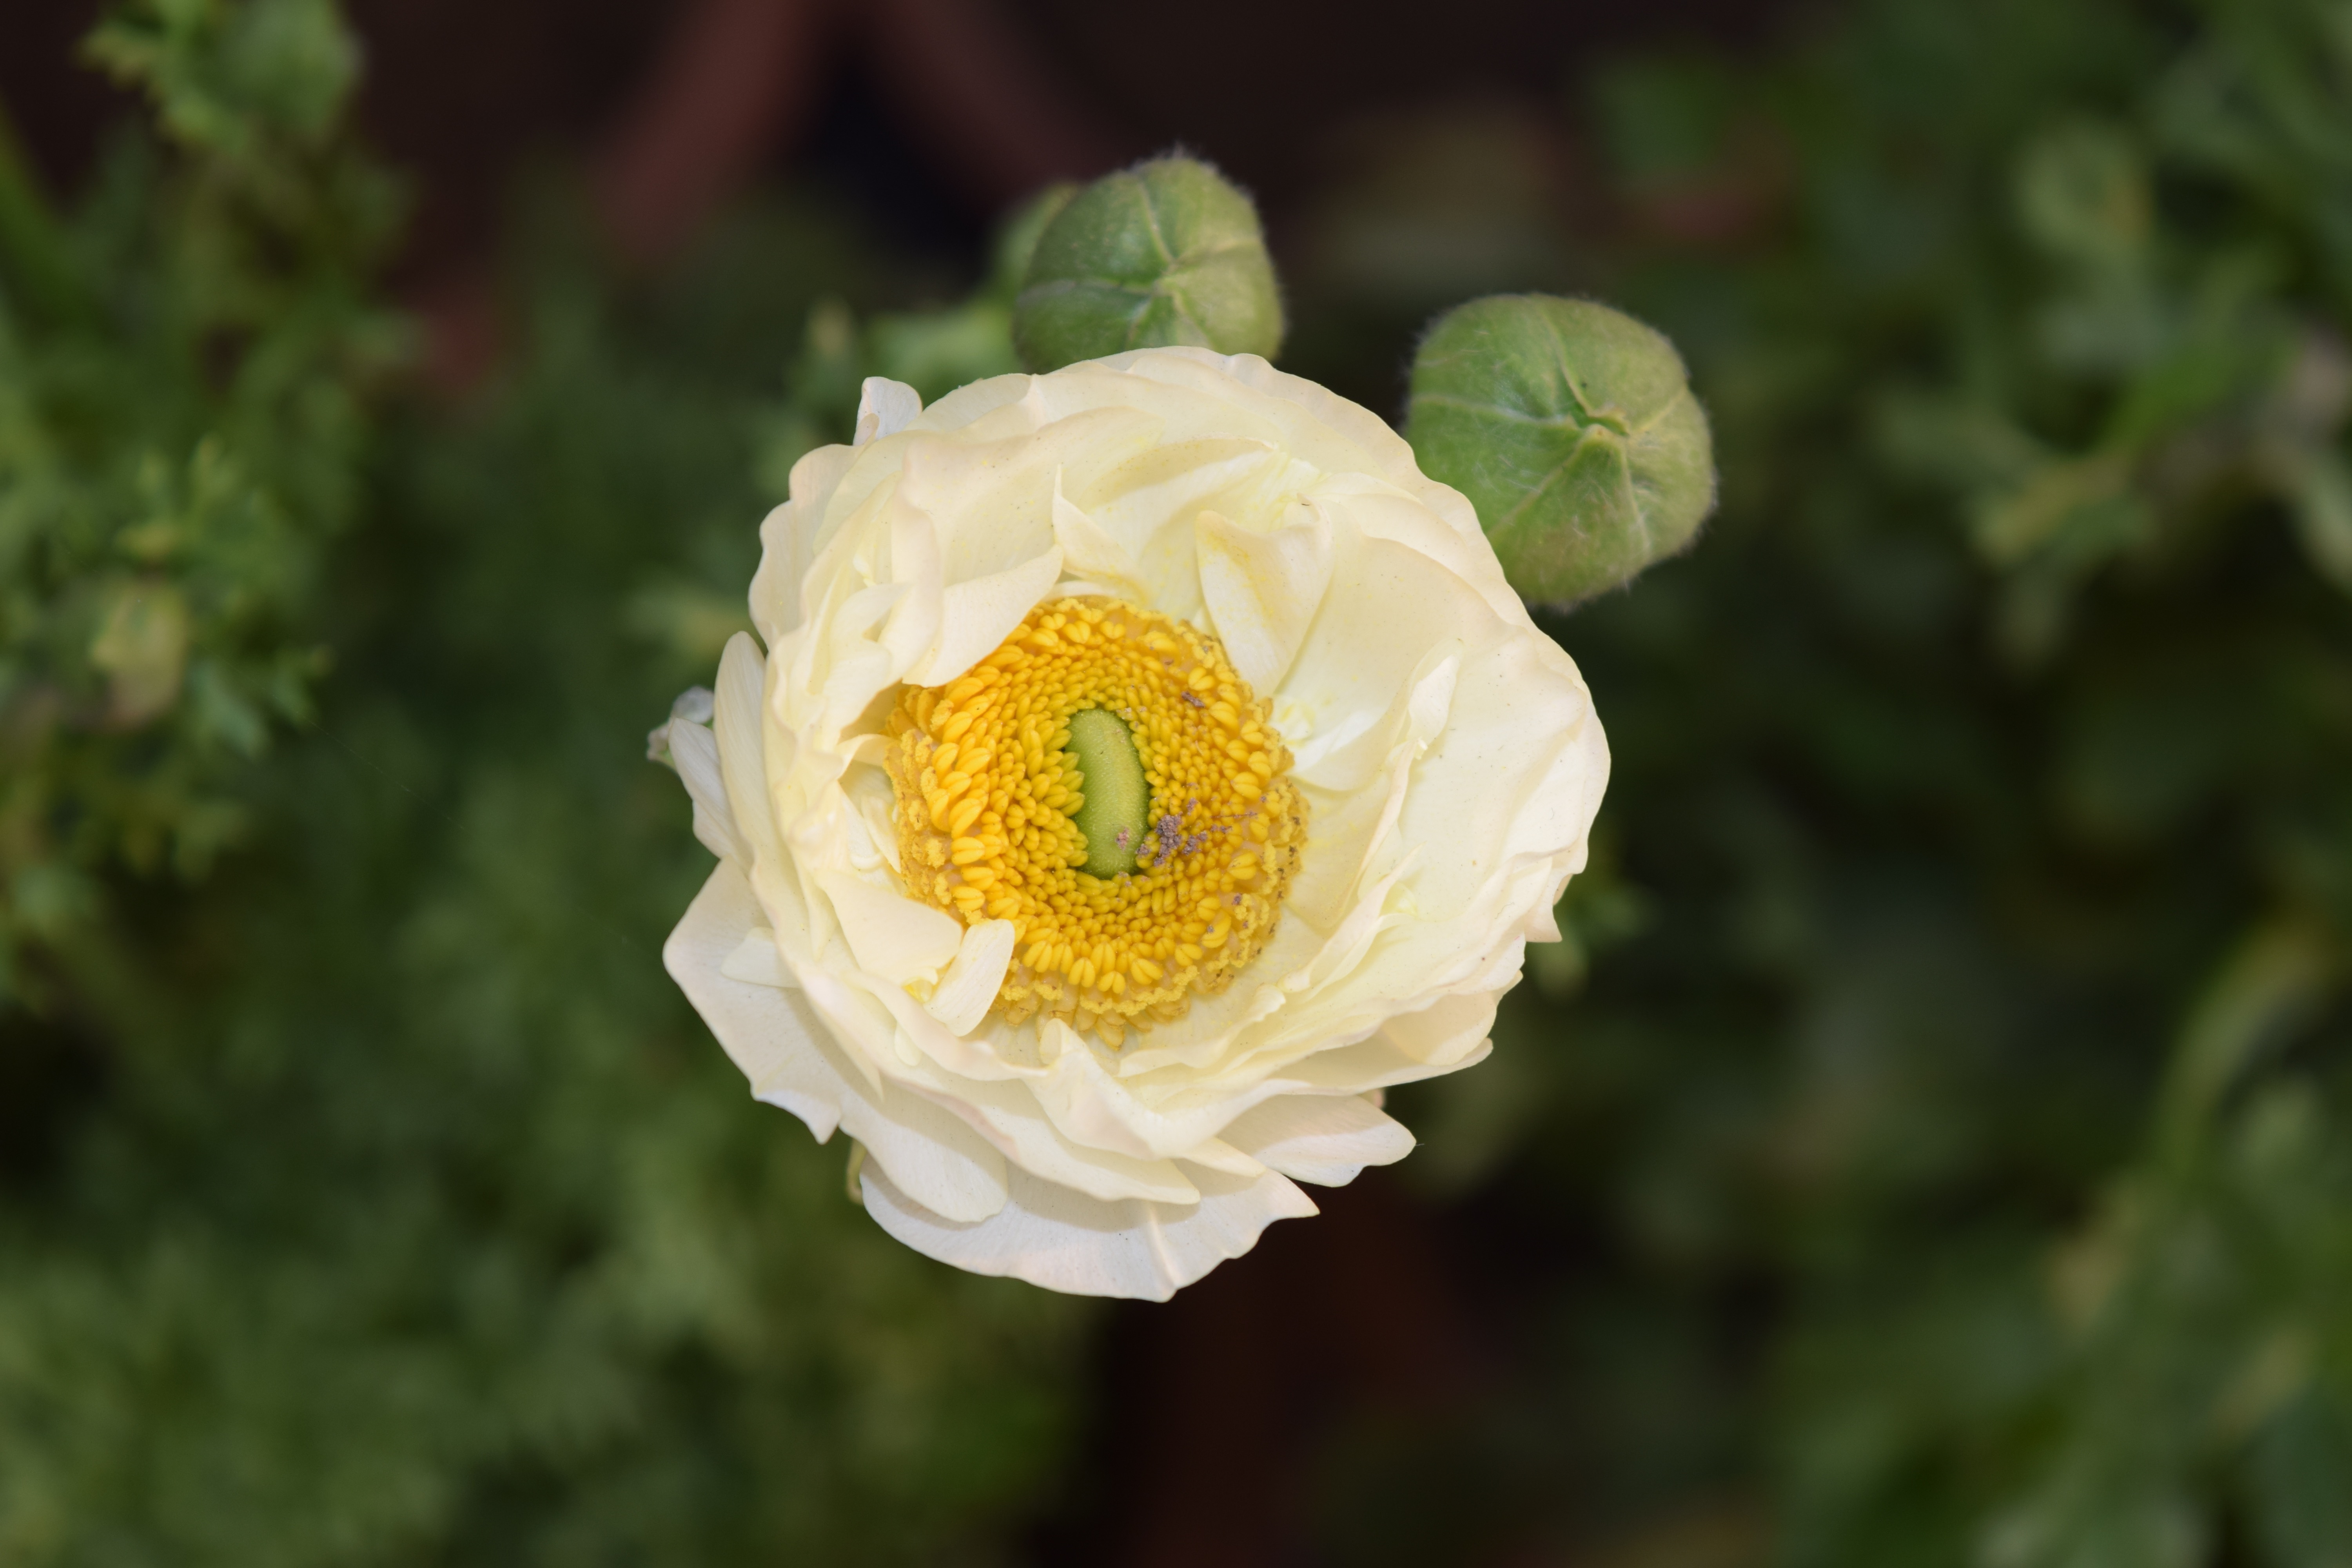
nature, blossom, plant, flower, petal, rose, botany, yellow, flora, wildflower, close up, peony, macro photography, flowering plant, garden roses, rose family, plant stem, land plant